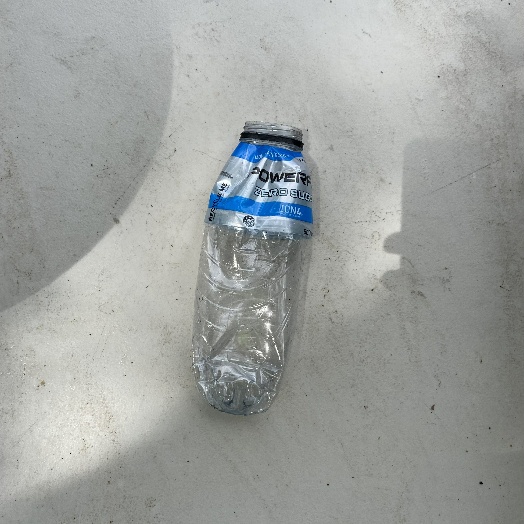
Label: Plastic